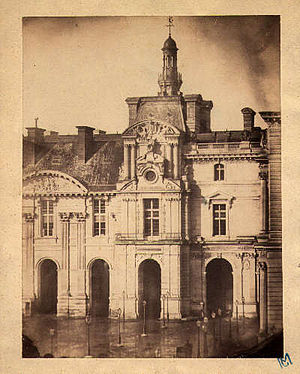
Edvard Meyer / Kilder
Meyers foto af Louvre, ca. 1855
Edvard Meyer var en dansk journalist, redaktør og fotograf.